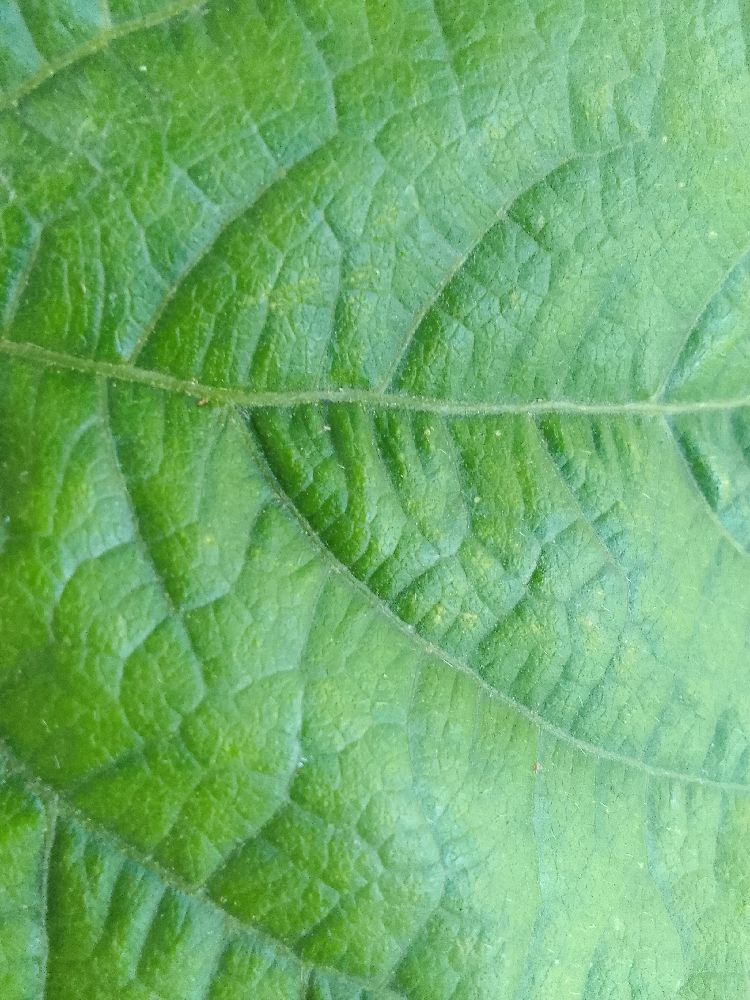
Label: healthy